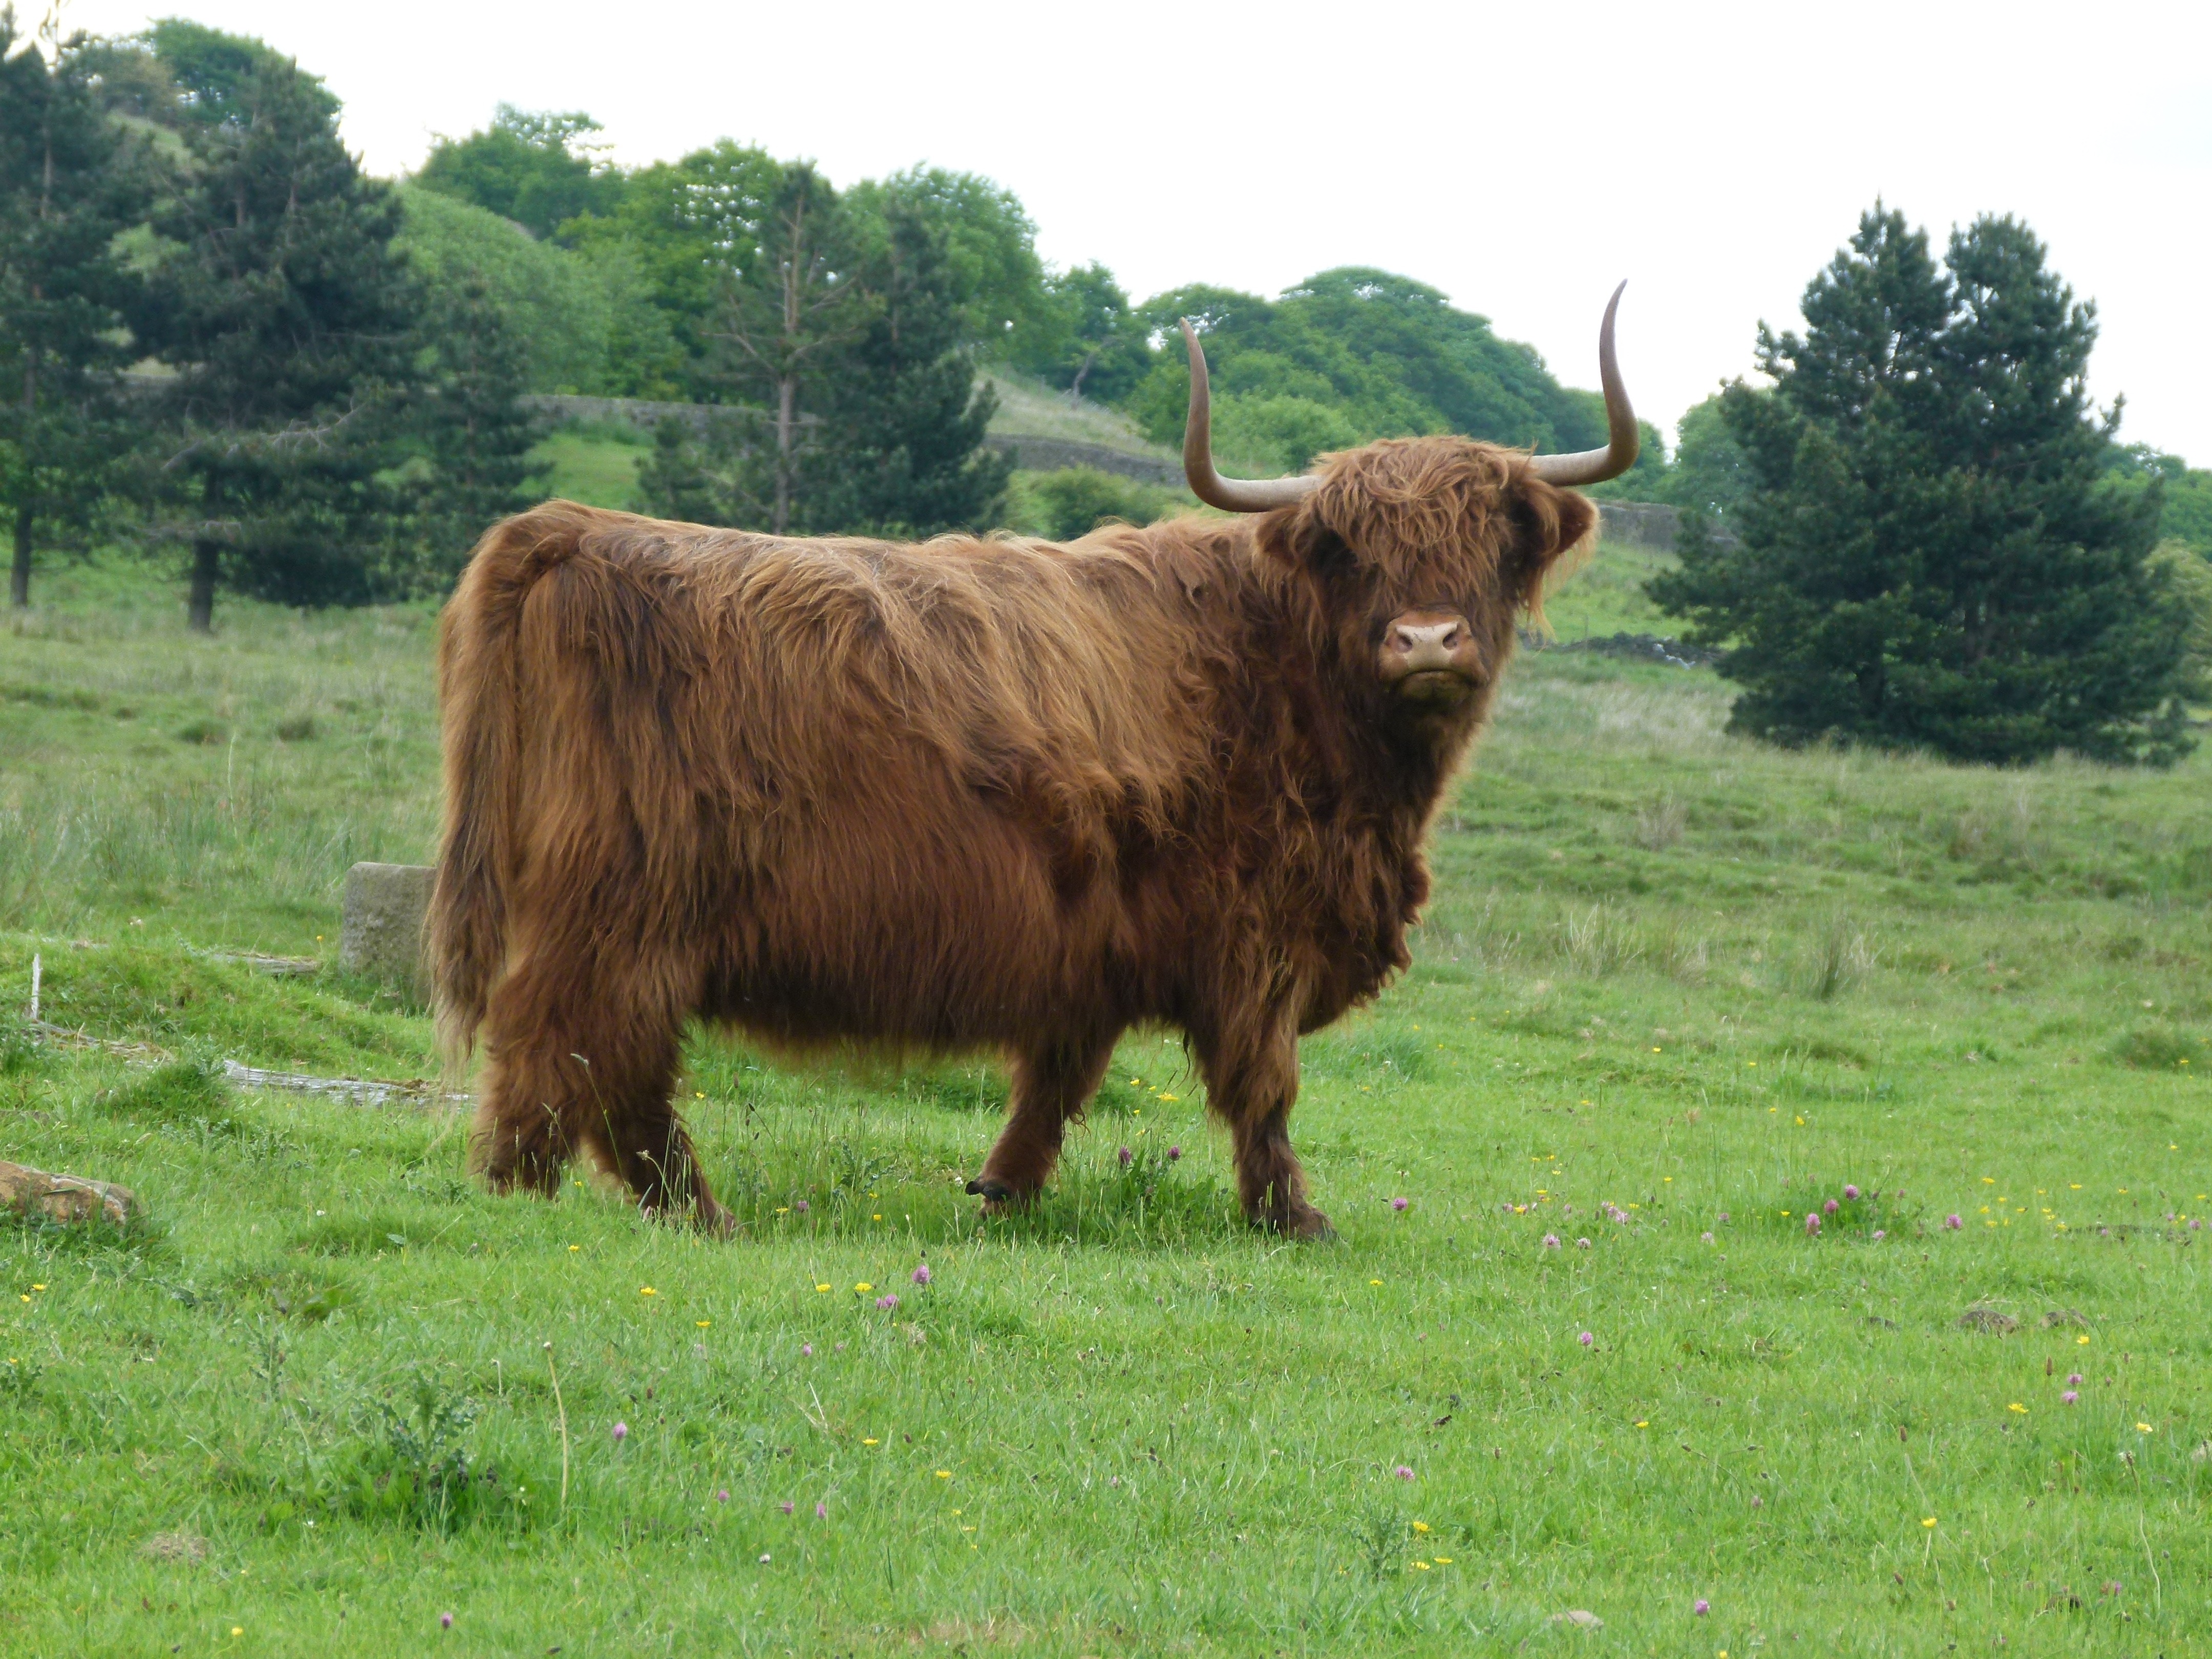
grass, outdoor, field, farm, meadow, prairie, animal, rural, cow, cattle, pasture, grazing, livestock, ranch, mammal, highland, fauna, farmland, bull, grassland, vertebrate, domestic, yak, horns, domestic animals, ox, farm animals, cattle like mammal, cow goat family, muskox